Passenger pigeon

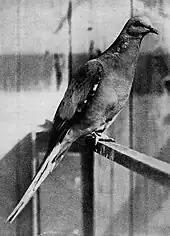
Live male in Whitman's aviary, 1896/98

The passenger pigeon was found across most of North America east of the Rocky Mountains, from the Great Plains to the Atlantic coast in the east, to the south of Canada in the north, and the north of Mississippi in the southern United States, coinciding with its primary habitat, the eastern deciduous forests. Within this range, it constantly migrated in search of food and shelter. It is unclear if the birds favored particular trees and terrain, but they were possibly not restricted to one type, as long as their numbers could be supported. It originally bred from the southern parts of eastern and central Canada south to eastern Kansas, Oklahoma, Mississippi, and Georgia in the United States, but the primary breeding range was in southern Ontario and the Great Lakes states south through states north of the Appalachian Mountains. Though the western forests were ecologically similar to those in the east, these were occupied by band-tailed pigeons, which may have kept out the passenger pigeons through competitive exclusion.